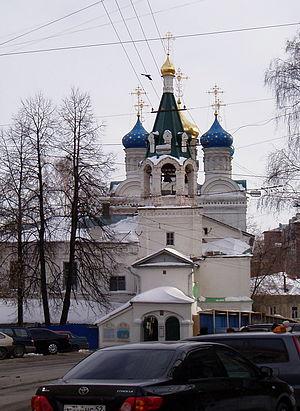
Les Églises-navires sont des édifices religieux de Russie caractérisés par la disposition des différentes parties sur une seule ligne. Ce qui donne à l'ensemble la silhouette d'un vaisseau, d'un navire. Le terme « navire » désigne un type de construction flottante allongée, qui correspond à l'allongement des parties des églises de ce type. C'est un type d'édifice religieux très répandu en Russie et en Sibérie.